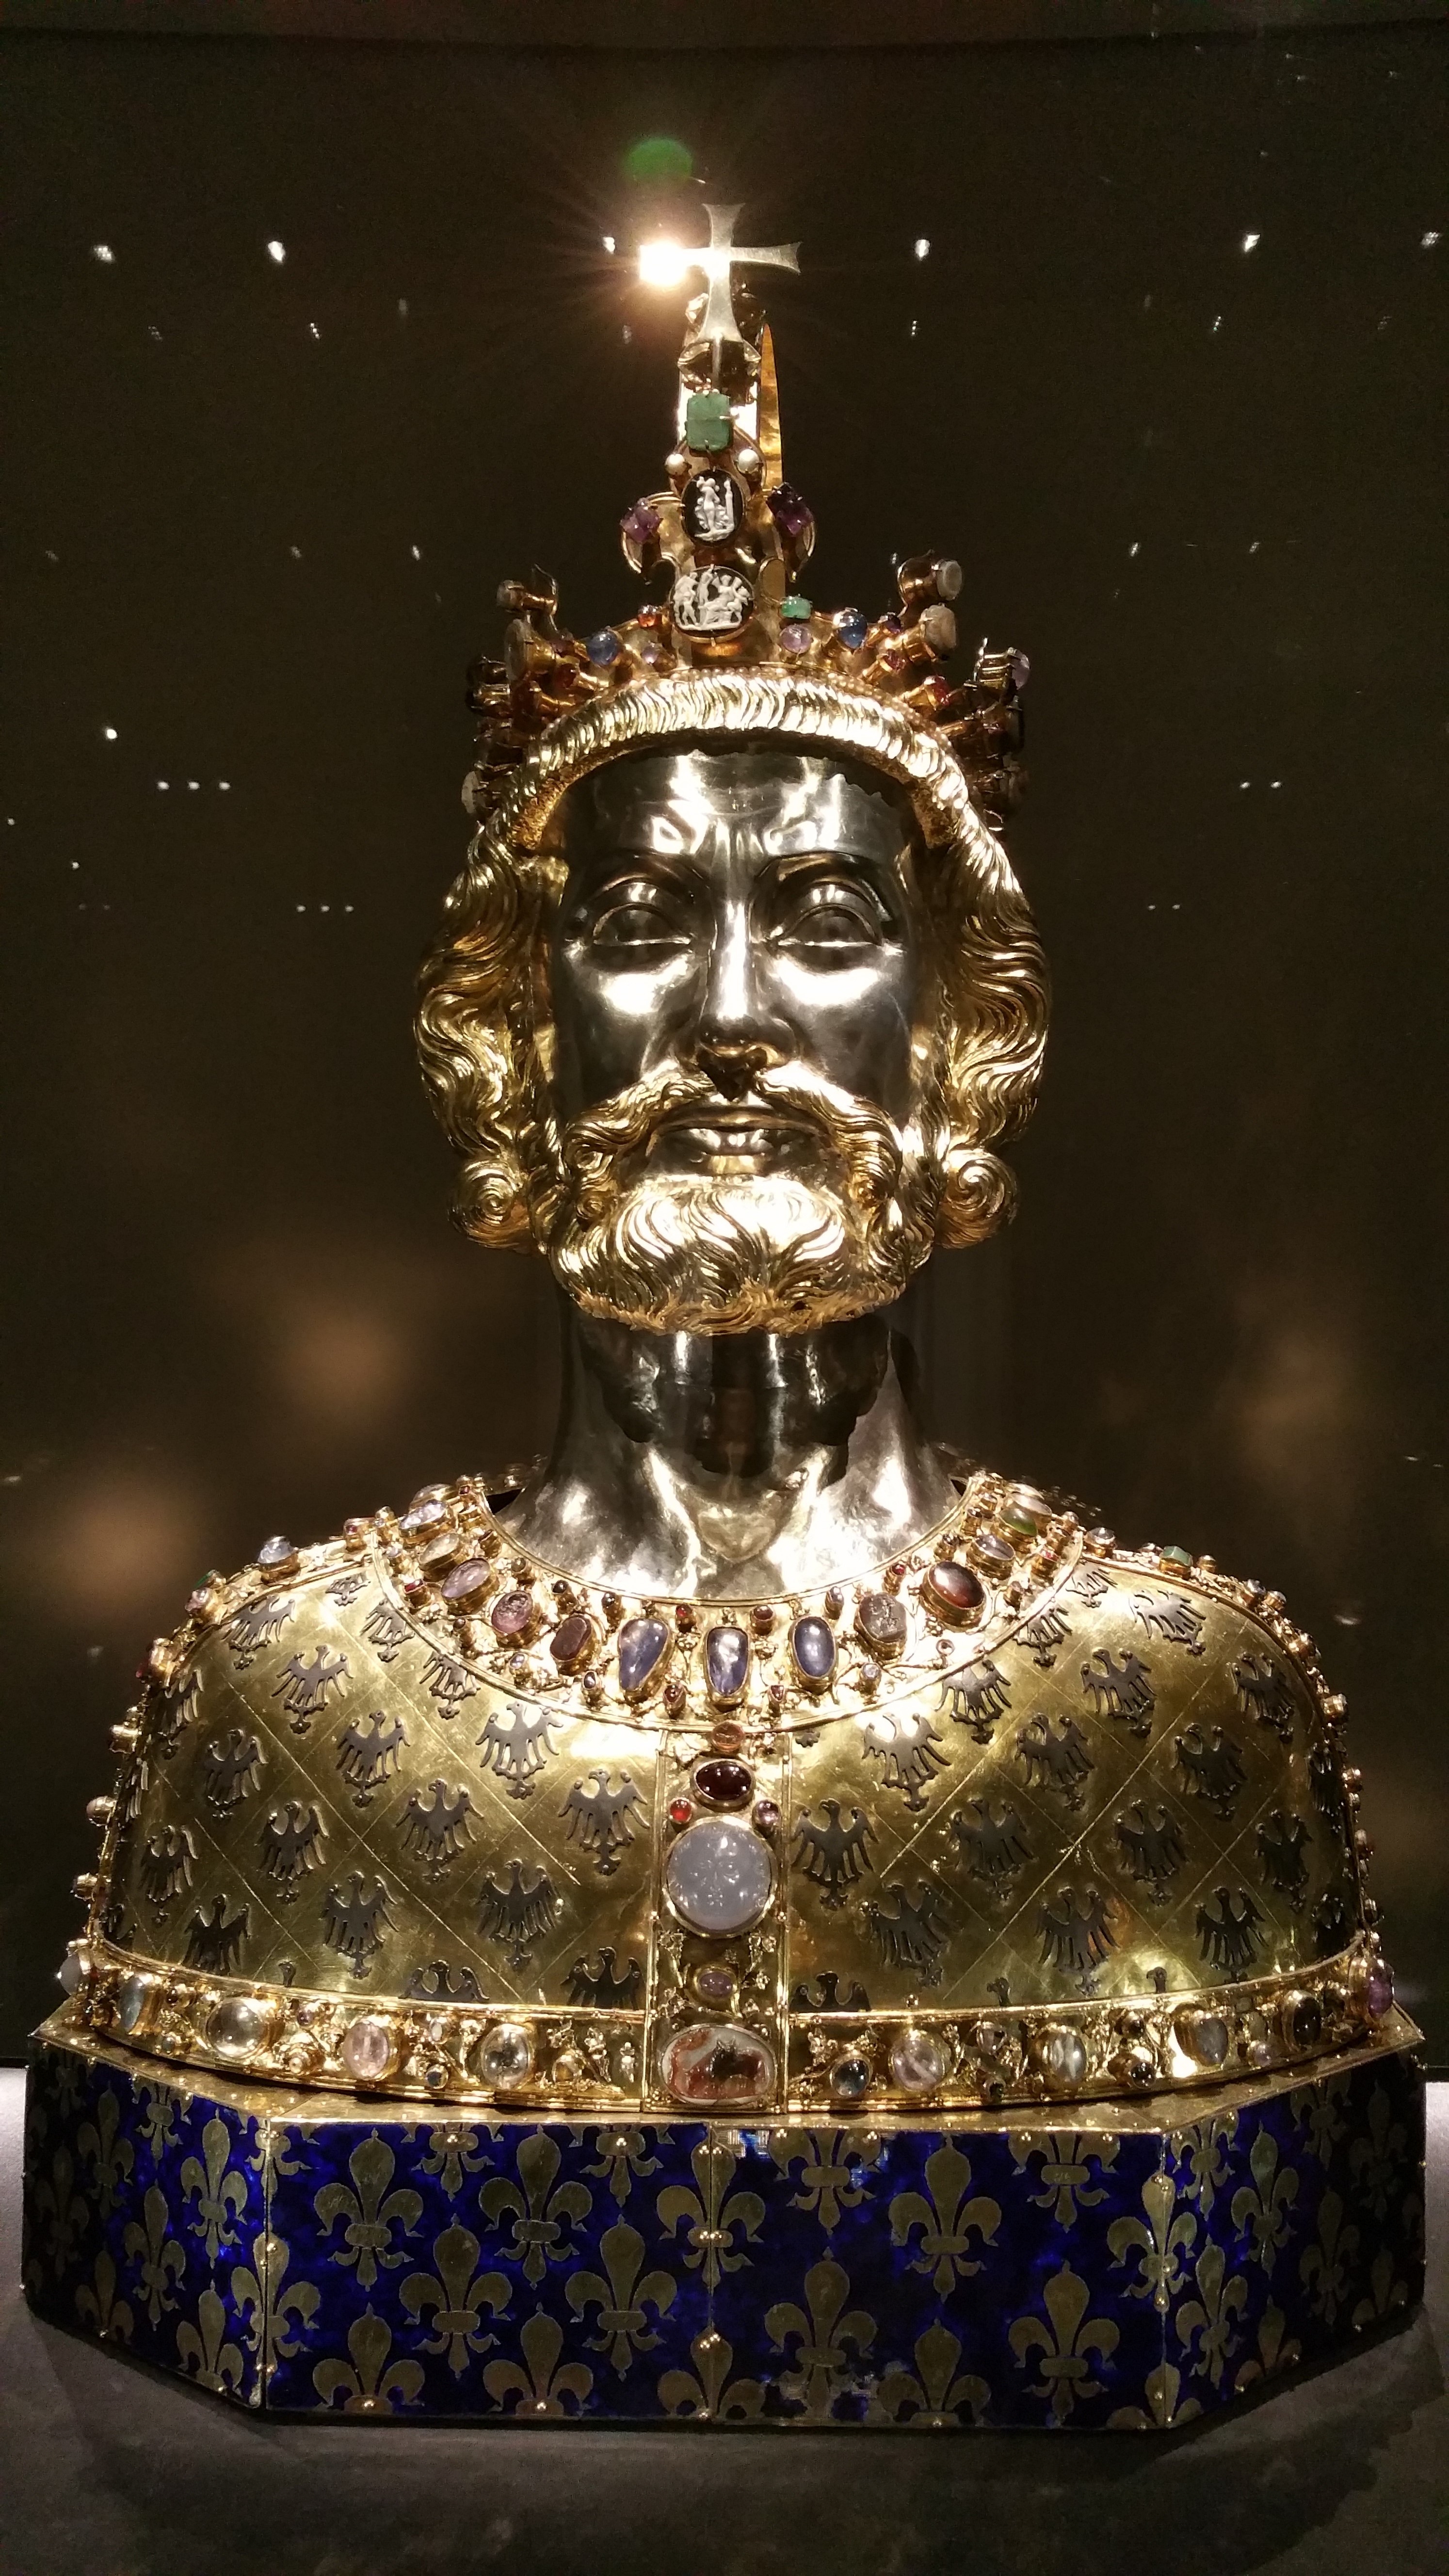
monument, statue, lighting, art, gold, aachen, charlemagne, gold mask